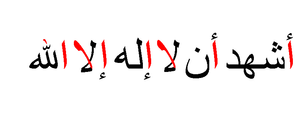
Alif / Eksempel
Ash-schahada (trosbekendelsen), med 8 rød markerede alif
Alif eller ا er det første bogstav i det arabiske alfabet. Det kommer fra bogstavet alef i det fønikiske alfabet og dermed beslægted med latinsk A, græsk Alfa og hebræsk Alef. Arabisk alif er tilknyttet talværdien 1.